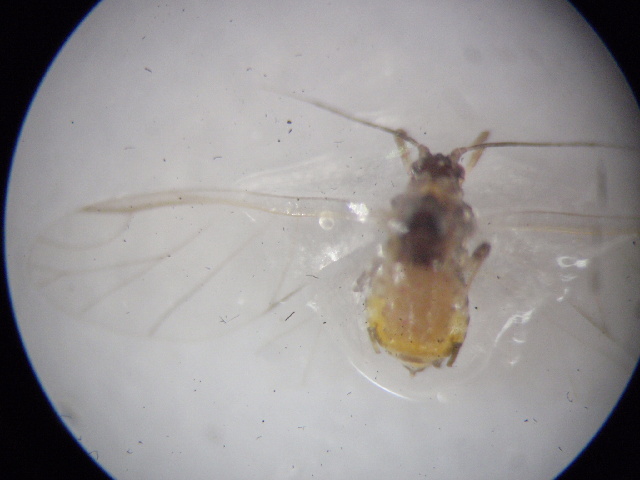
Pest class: bird_cherry_oat_aphid